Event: Nepal Earthquake
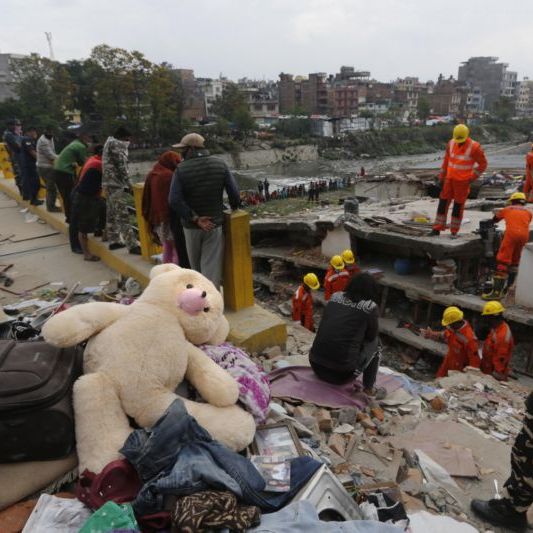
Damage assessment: damage